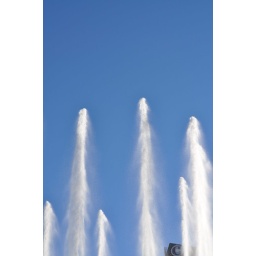
A circle in the bright blue sky